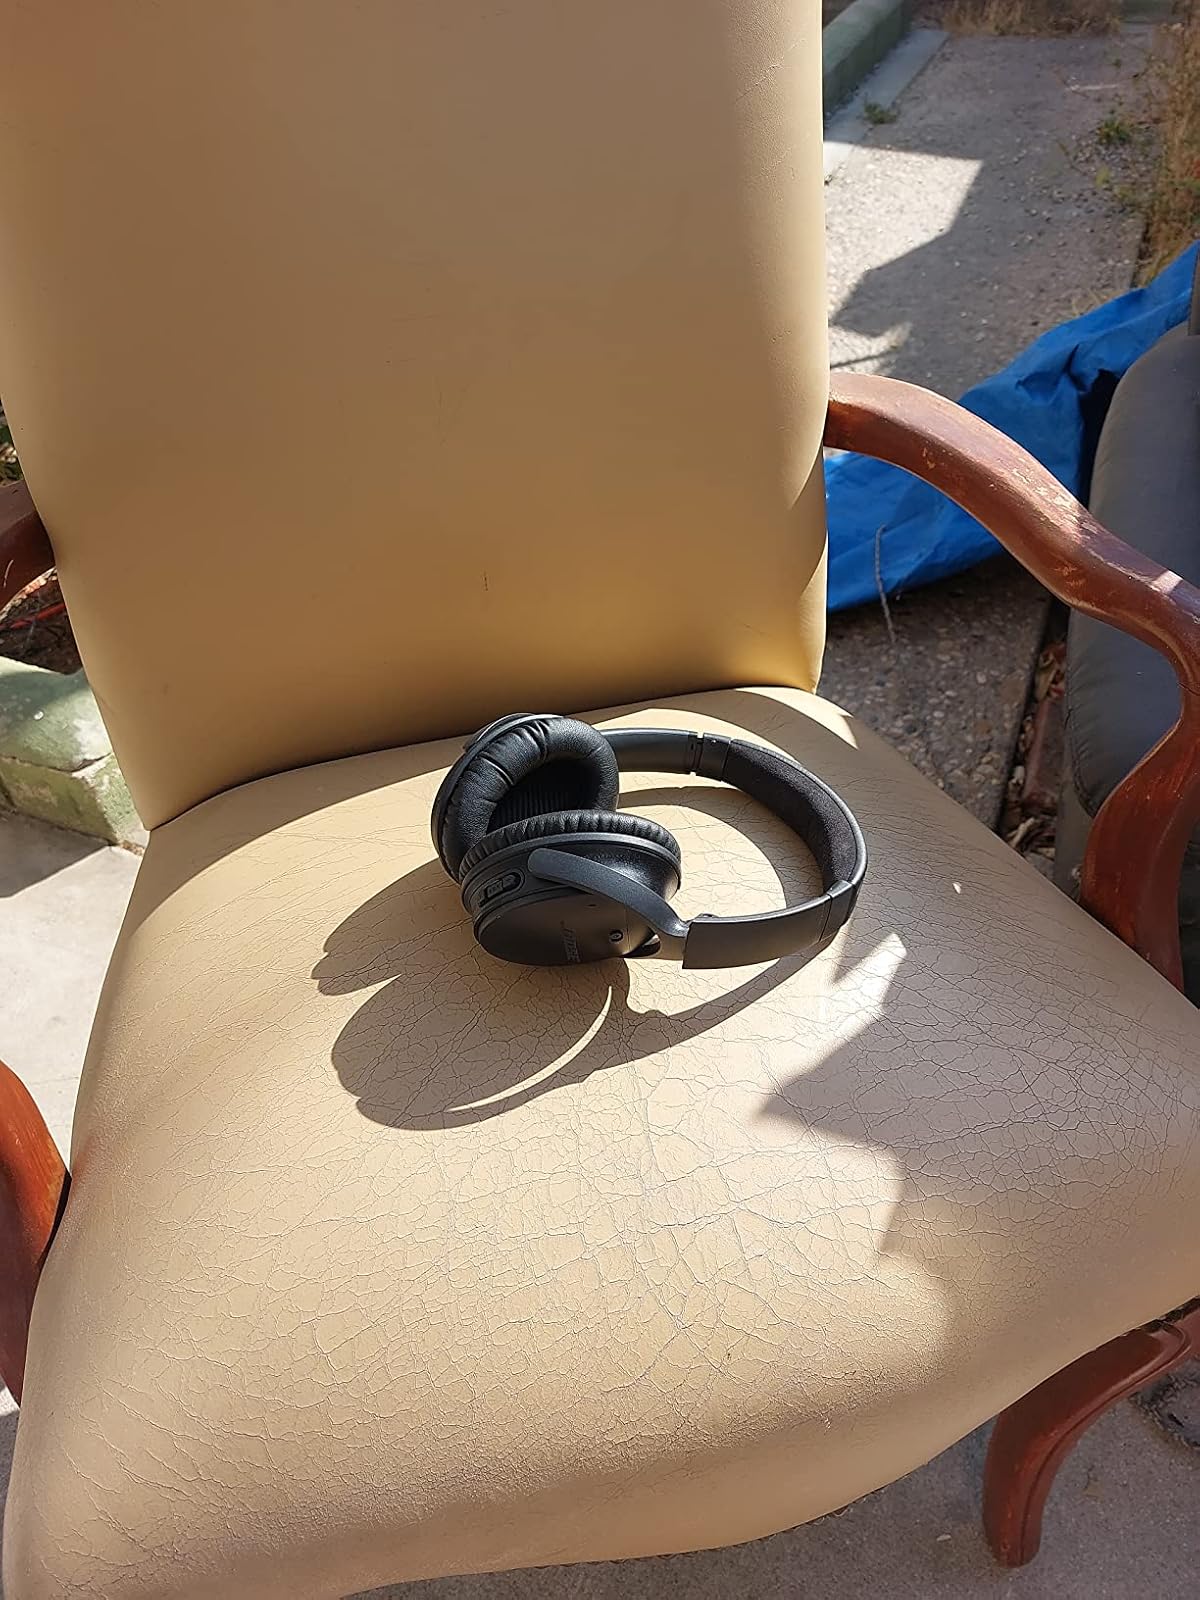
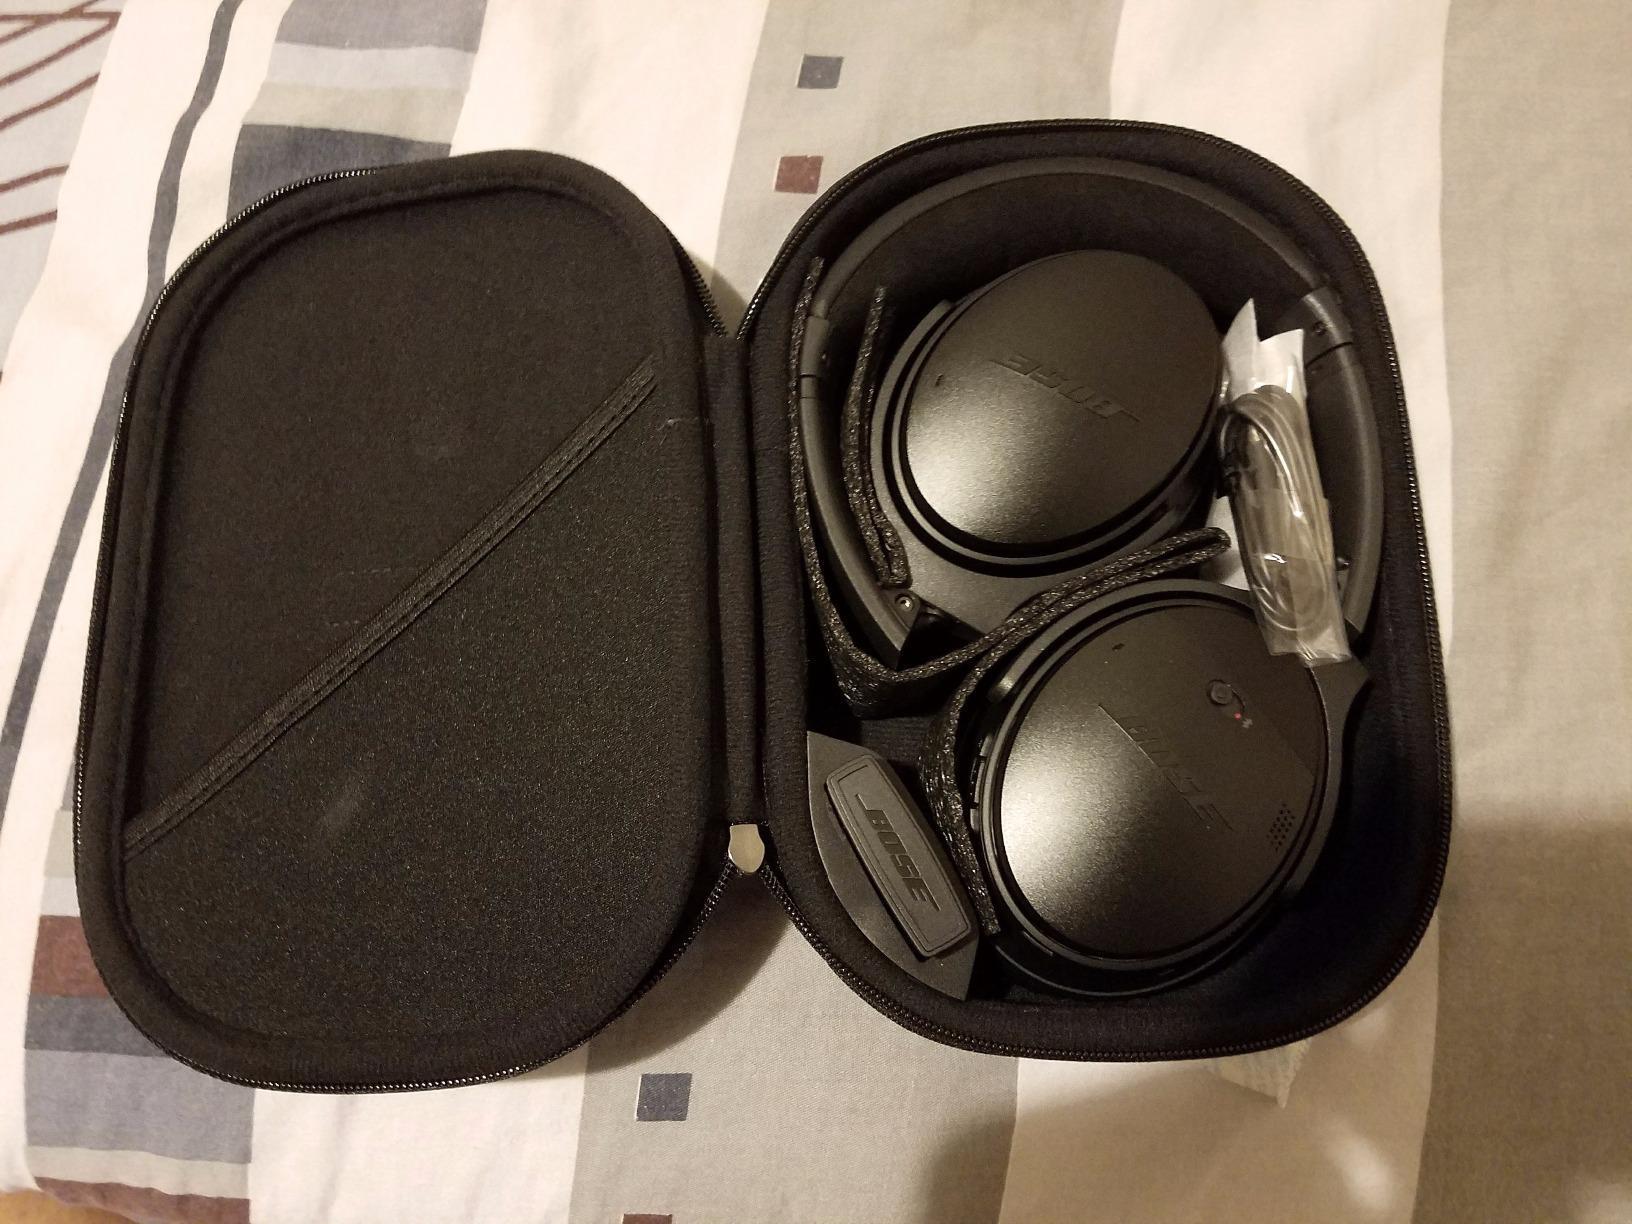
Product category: headphones
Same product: yes